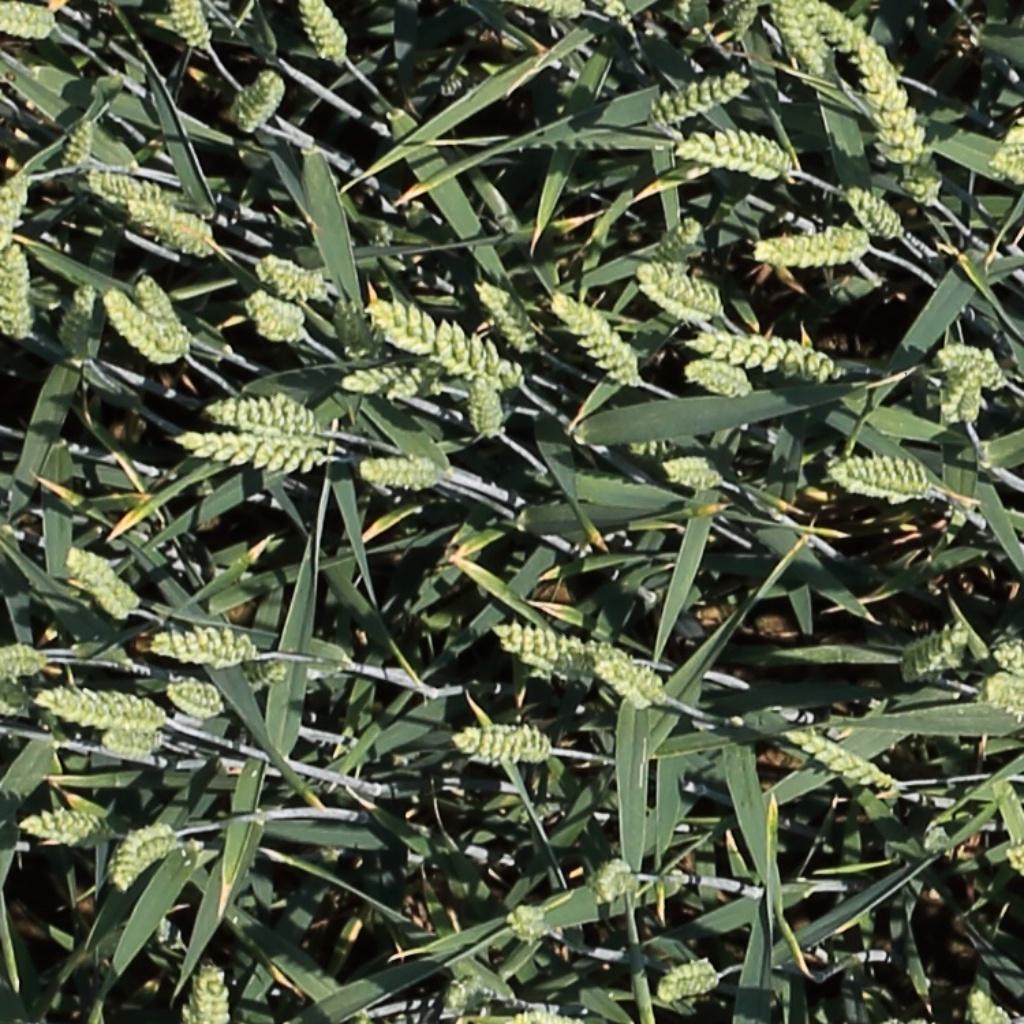
Country: Switzerland
Location: Usask
Wheat development stage: Filling